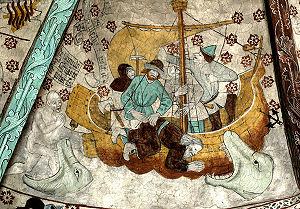
L'article Religion en Suède recense l'histoire et l'actualité de la religion des 10 327 589 Suédois.